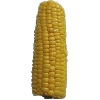
Label: corn